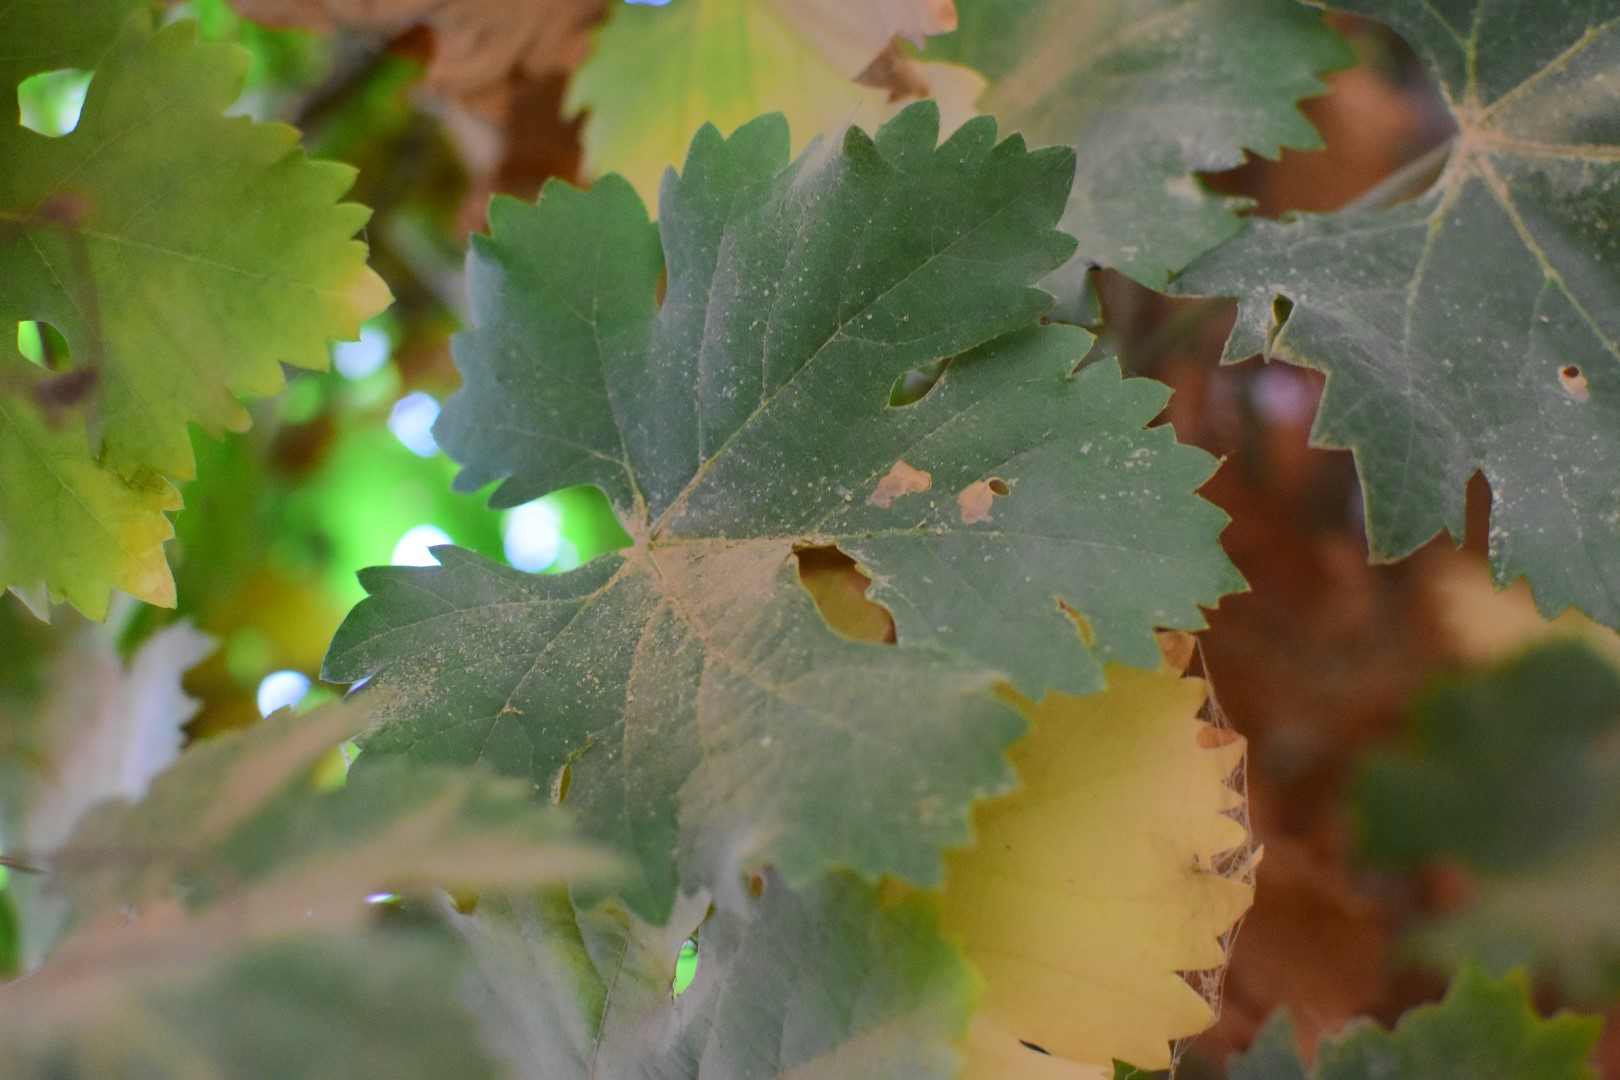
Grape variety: Aswud Balad